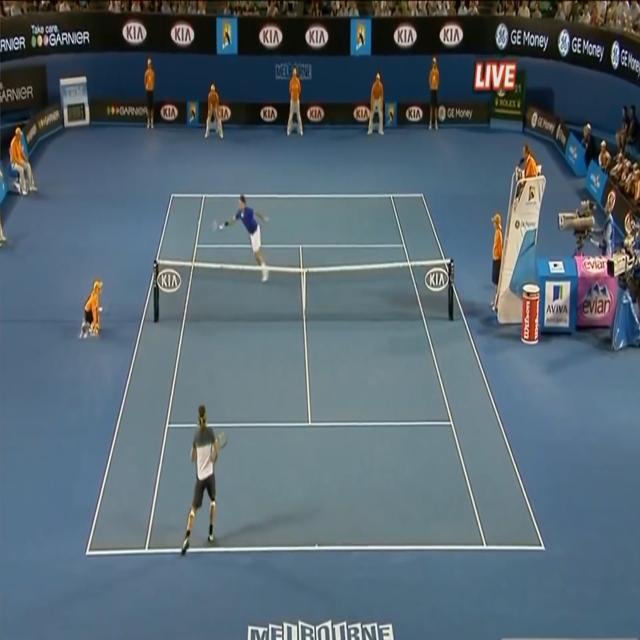
First player A is at the baseline and the other player B is at the net.